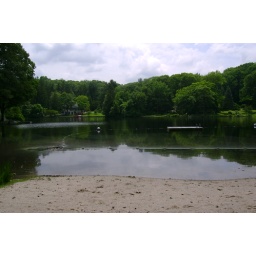
lake by their house